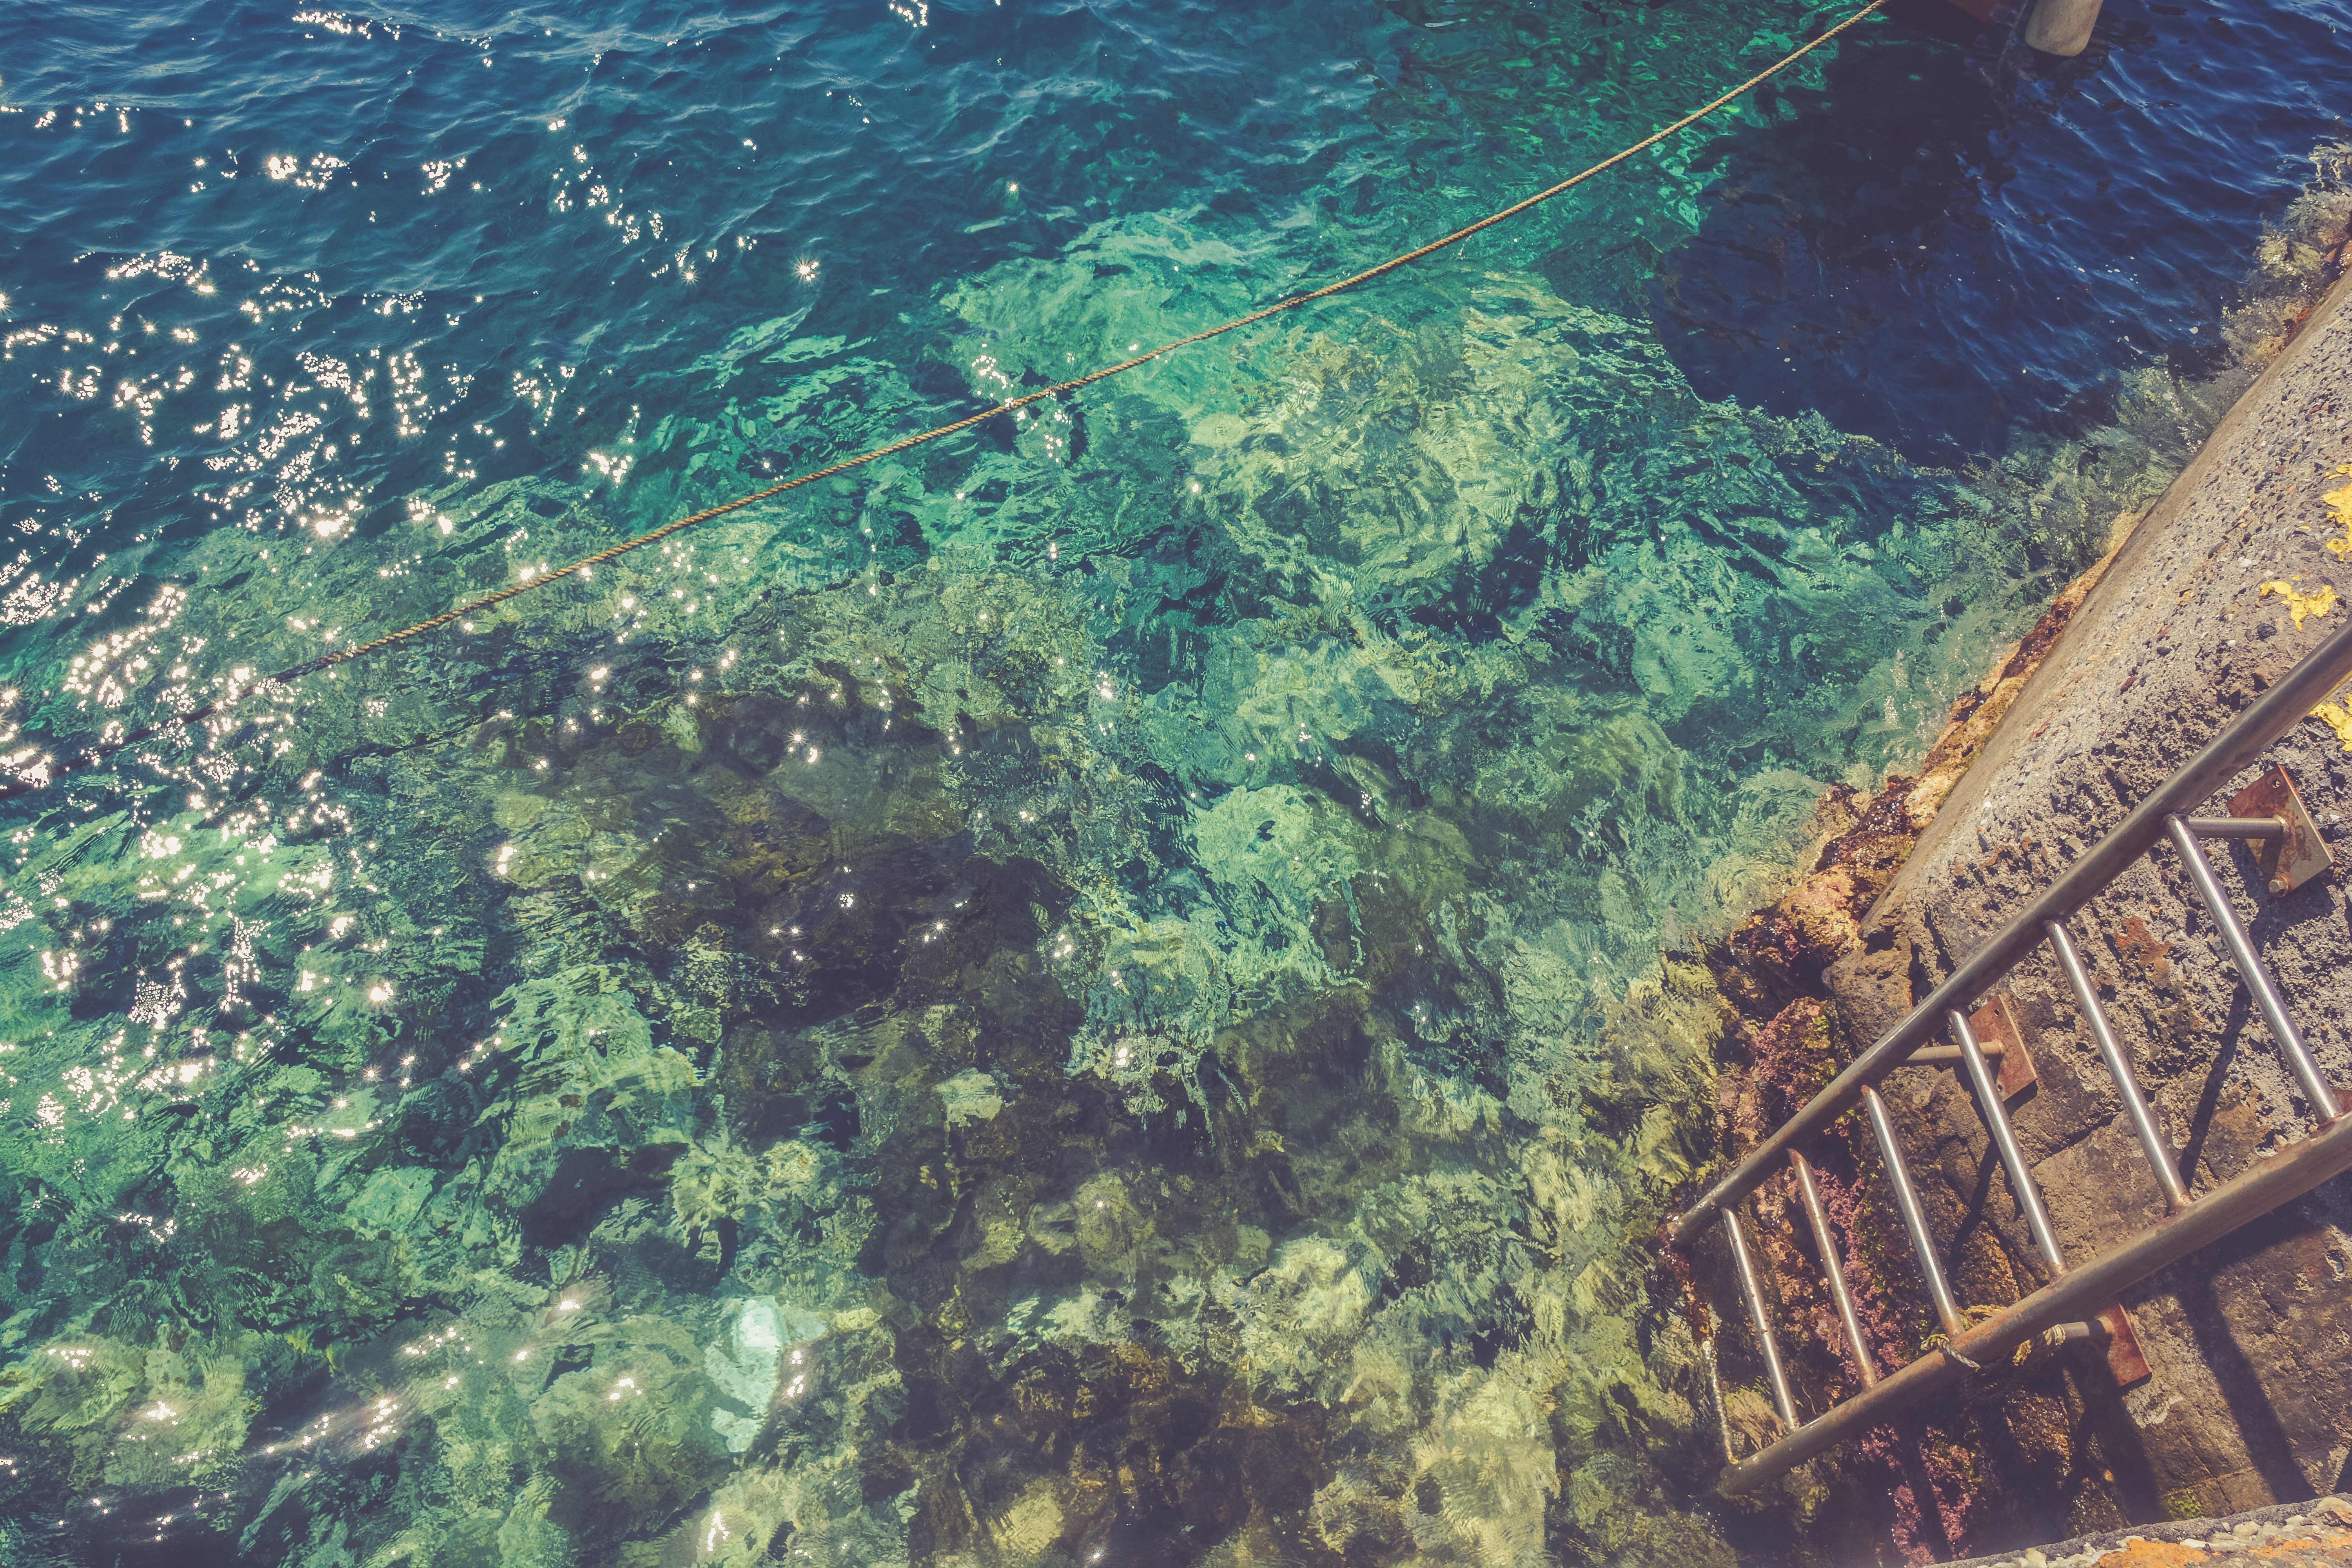
sea, coast, underwater, biology, coral reef, reef, aerial photography, marine biology